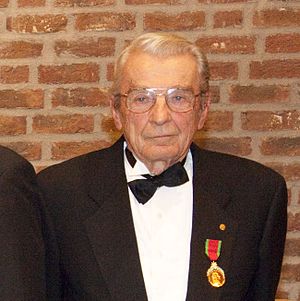
Ivar Giæver
Ivar Giæver er en norsk fysiker, der delte Nobelprisen i fysik i 1973 med Leo Esaki og Brian David Josephson for deres opdagelser om kvantemekanisk tunnelering i faste stoffer.